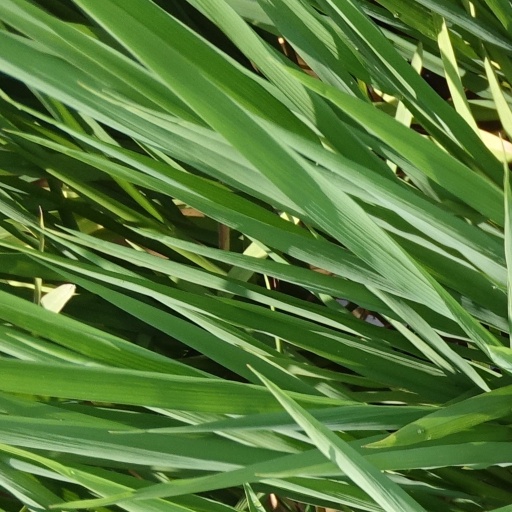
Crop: rice